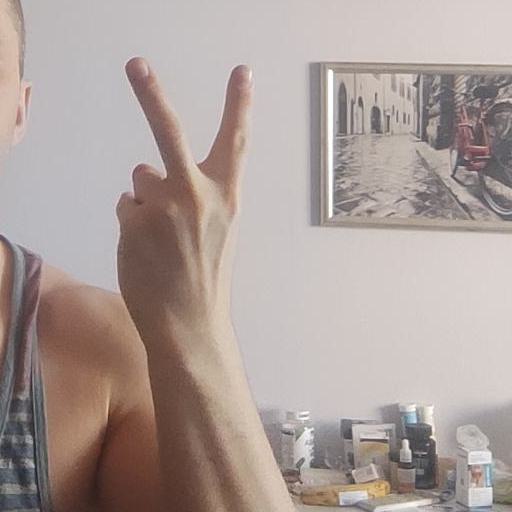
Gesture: peace_inverted